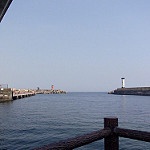
Scene: Outdoor